GE B23-7

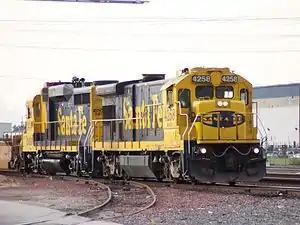
BNSF 4258 switching the intermodal yards at Commerce, California, February 15, 2005.

The GE B23-7 is a diesel locomotive model that was first offered by GE in late 1977. Featuring a smaller 12 cylinder version of the FDL engine, it is the successor to GE's U23B produced from early 1968 to mid 1977, but at long is exactly . longer. It competed with the very successful EMD GP38-2. General Electric also produced a variant, the BQ23-7, No. 5130-5139, for the Seaboard Coast Line. A total of 536 B23-7's were built for 9 U.S. customers and 2 Mexican customers.